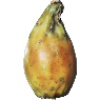
Label: Cactus fruit 1